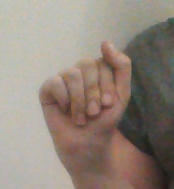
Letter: saad